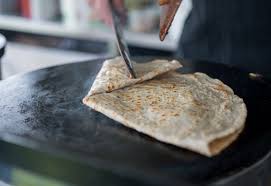
Yemek: gozleme